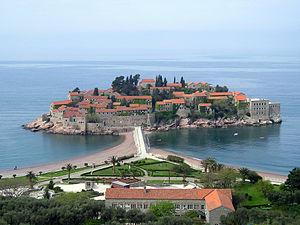
Sveti Stefan est un complexe hôtelier près de Budva au Montenegro.
Le Monténégro est un pays des Balkans, en Europe du Sud, bordé par la mer Adriatique et frontalier de la Croatie, de la Bosnie-Herzégovine, de la Serbie, du Kosovo et de l'Albanie. La capitale est Podgorica, l'ancienne capitale royale est Cetinje qui détient également le titre de « capitale du trône ». Le Monténégro a déposé sa candidature d'adhésion à l'Union européenne en 2008.
Budva est une ville et une municipalité du Monténégro. En 2003, la ville comptait 10 918 habitants et la municipalité 15 909. La ville et la municipalité sont habitées par une majorité relative de Monténégrins, avec une importante population serbe.